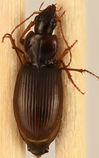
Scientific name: Synuchus impunctatus
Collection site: Bartlett Experimental Forest NEON (BART), plot BART_018